Giovanni di Bernardo Rucellai

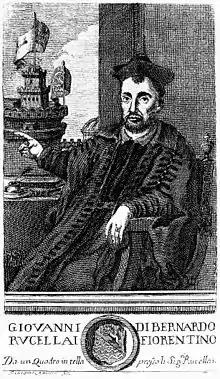
Portrait of Giovanni di Bernardo Rucellai (1475–1525) with Castel Sant'Angelo in the background, engraved by Giacomo Malosso from a painting owned by the Rucellai family

Giovanni Rucellai (20 October 1475 – 3 April 1525), known as Giovanni di Bernardo Rucellai (with a patronymic), was an Italian humanist, poet, dramatist and man of letters in Renaissance Florence, in Tuscany, Italy. A member of a wealthy family of wool merchants and one of the richest men in Florence, he was cousin to Pope Leo X and linked by marriage to the powerful Strozzi and de' Medici families. He was born in Florence, and died in Rome. He was the son of Bernardo Rucellai (1448–1514) and his wife Nannina de' Medici (1448–1493), and the grandson of Giovanni di Paolo Rucellai (1403–1481). He is now remembered mostly for his poem "Le Api" ("The Bees"), one of the first poems composed in "versi sciolti" (blank verse) to achieve widespread acclaim.